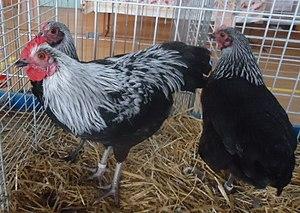
Trio argentés
La niederrheiner est une race de poule domestique allemande.